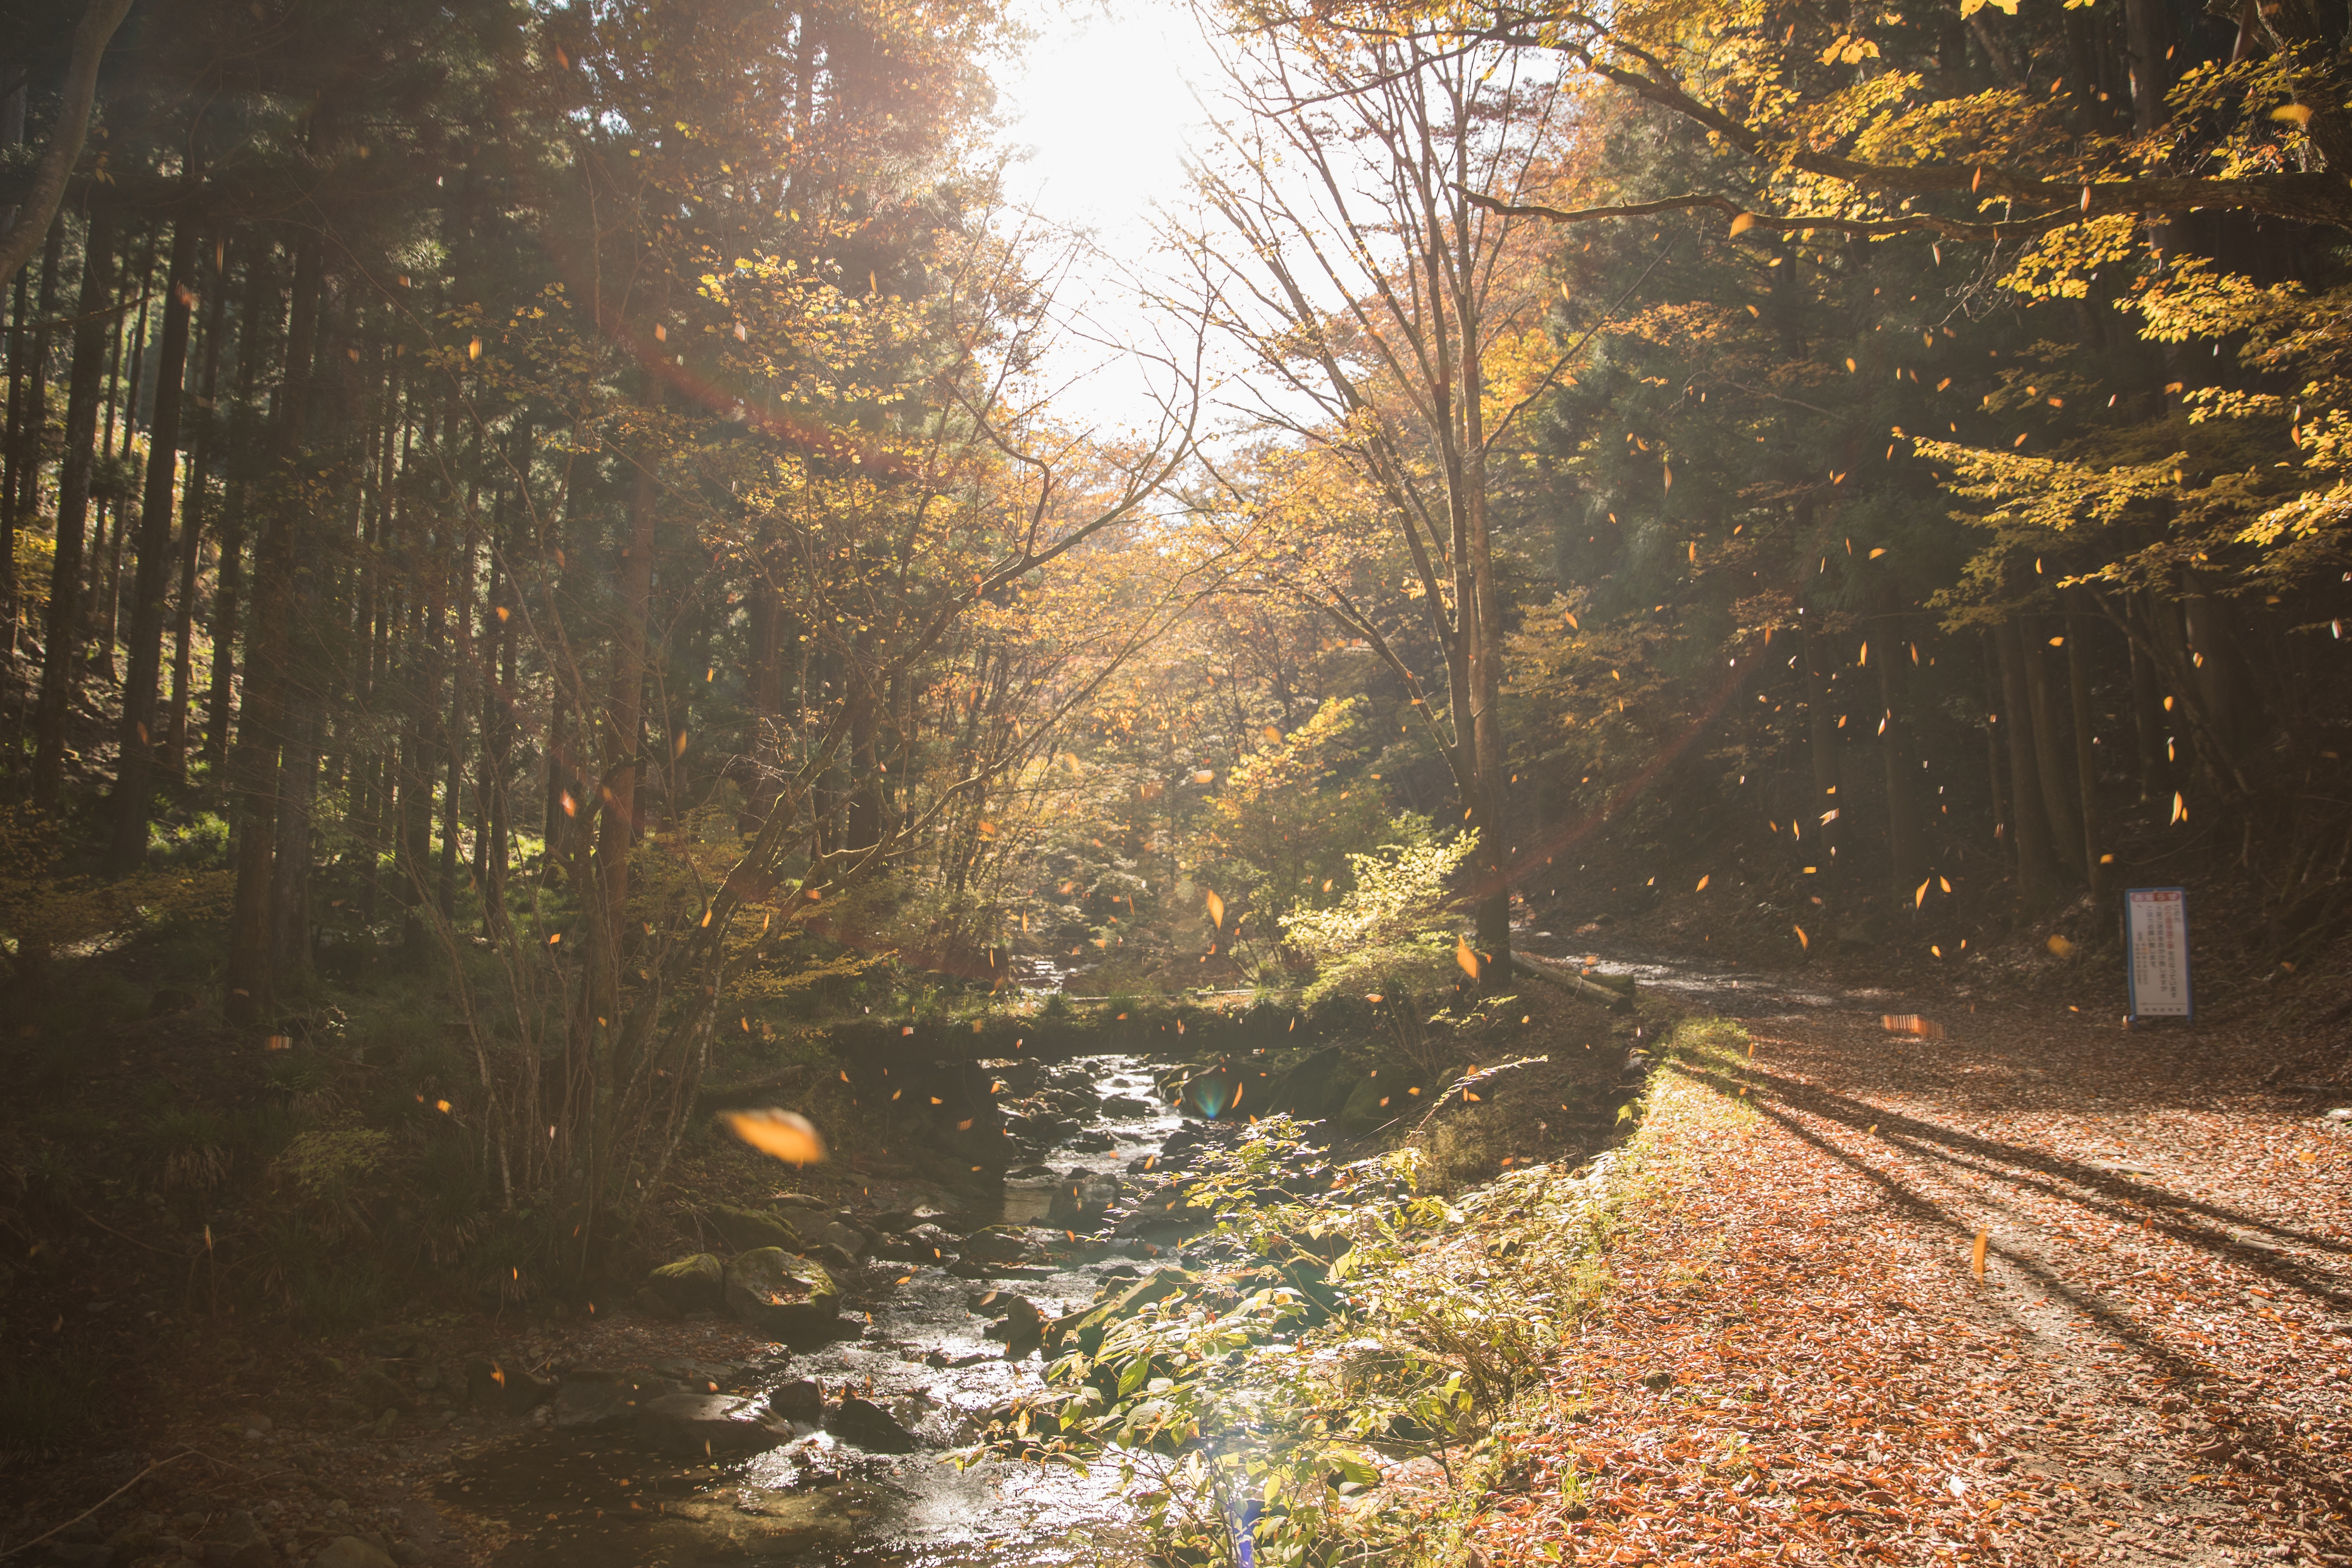
landscape, tree, nature, forest, mist, sunlight, morning, leaf, river, stream, evening, reflection, autumn, season, woodland, habitat, rural area, natural environment, atmospheric phenomenon